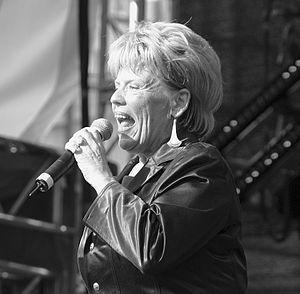
Greetje Kauffeld, née le 26 novembre 1939 à Rotterdam, est une chanteuse néerlandaise.